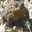
Label: frog